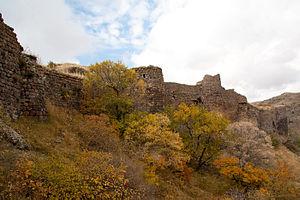
la forteresse
Kaqavaberd, ou Tatuli Berd, Kyokhva Berd, Geghi, Kekhi, est un site arménien du marz d'Ararat constitué d'une forteresse. Au Moyen Âge, la forteresse se trouvait dans la province d'Ayrarat dans le gavar de Vostan. Kaqavaberd se trouve dans la réserve de Khosrov, sur la rive droite de la rivière Azat.